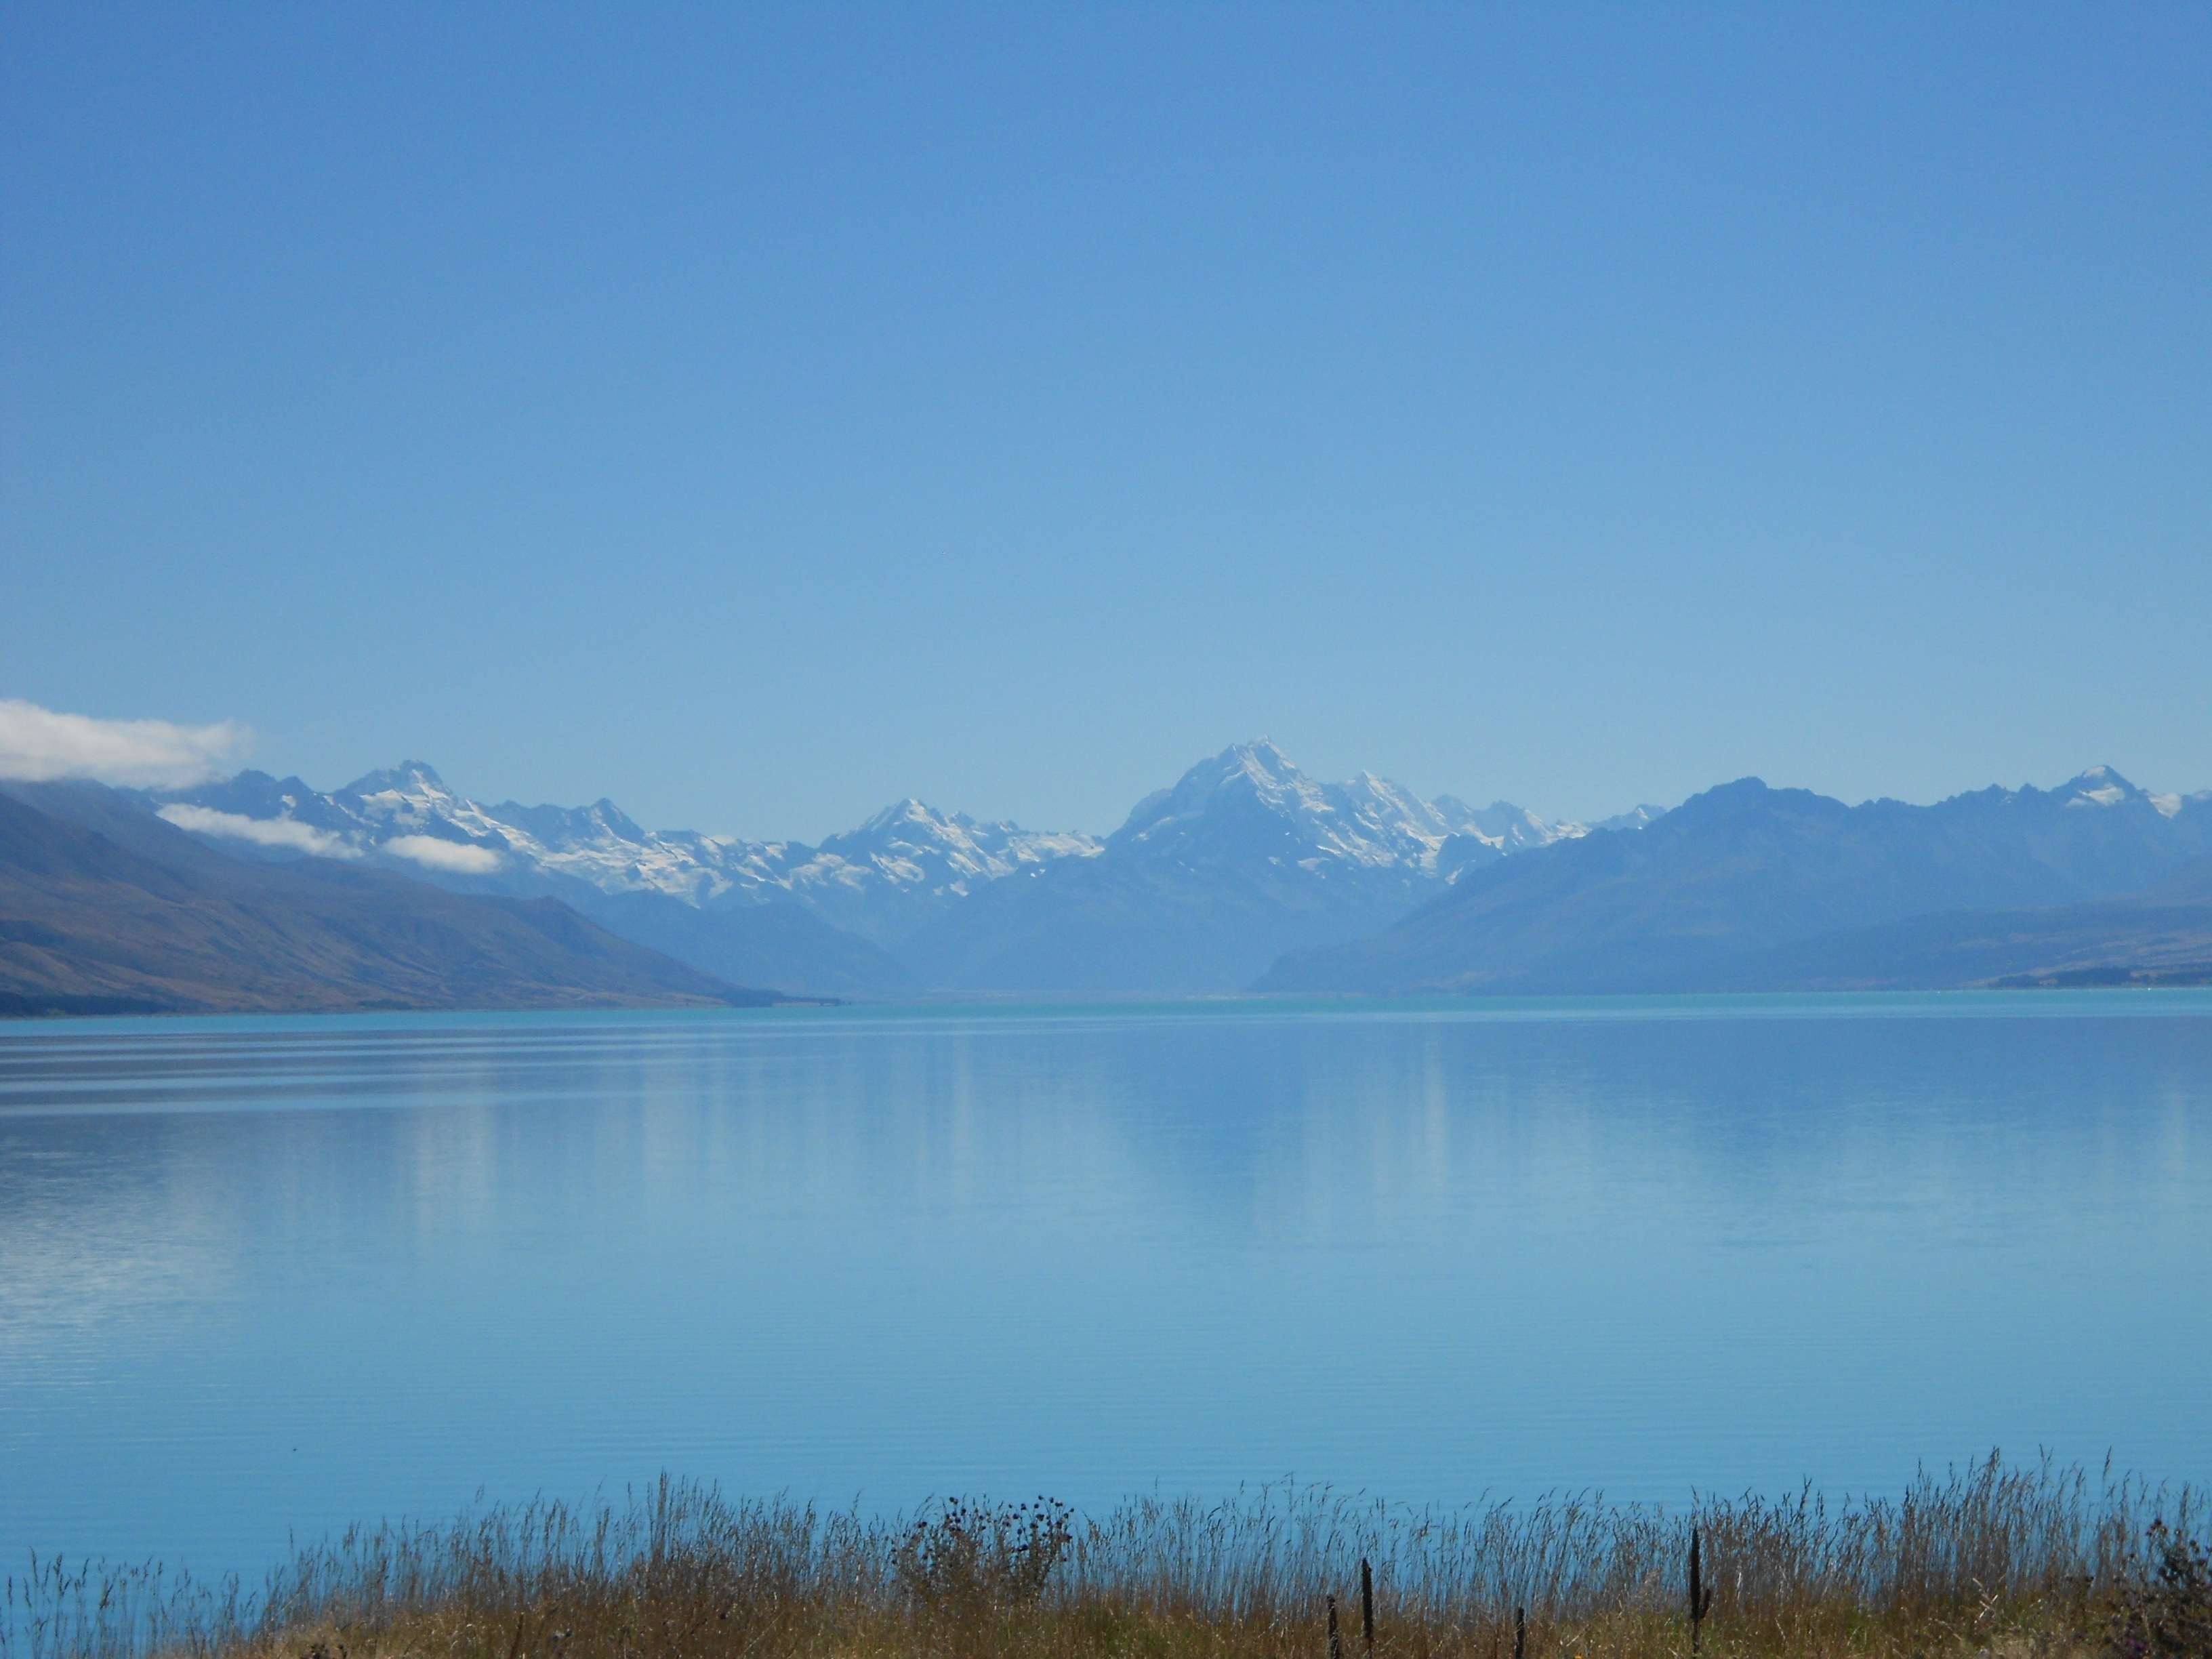
landscape, sea, wilderness, mountain, cloud, morning, lake, dawn, mountain range, reflection, fjord, reservoir, highland, body of water, plateau, fell, loch, crater lake, atmospheric phenomenon, mountainous landforms